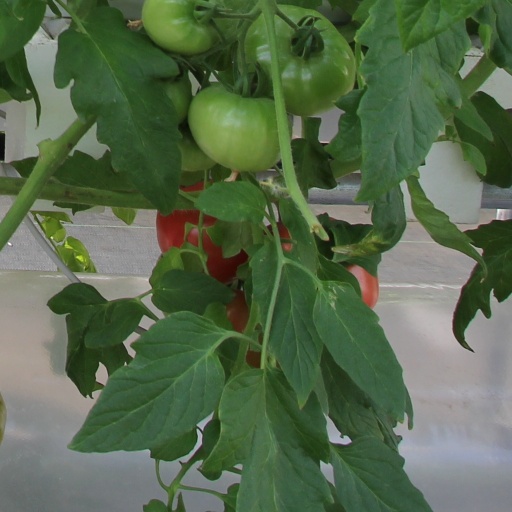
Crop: tomato